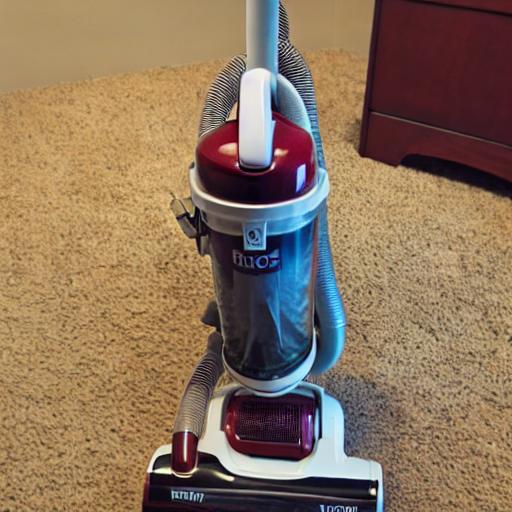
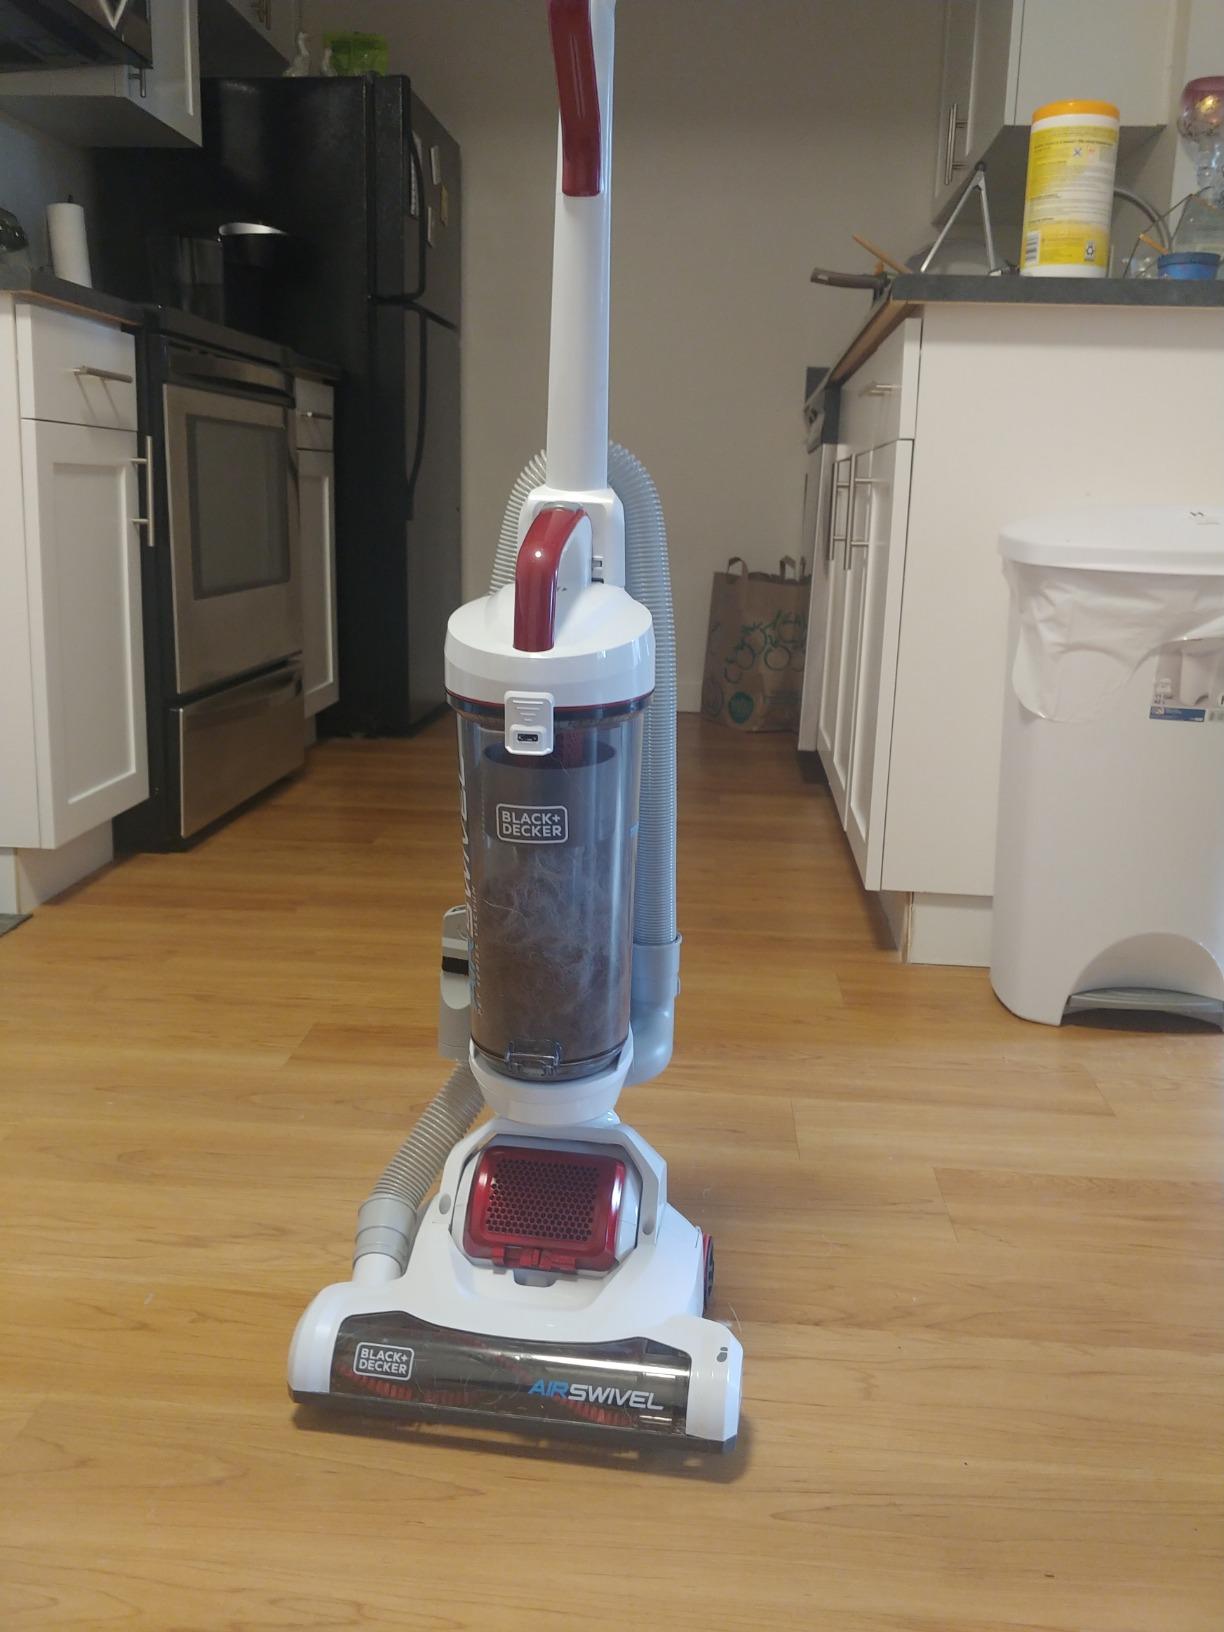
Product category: items_vacuum
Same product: no